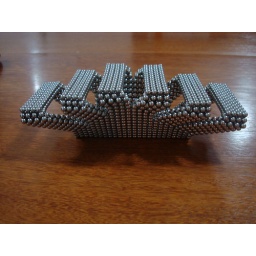
the oldest, biggest tree in the middle of the forest